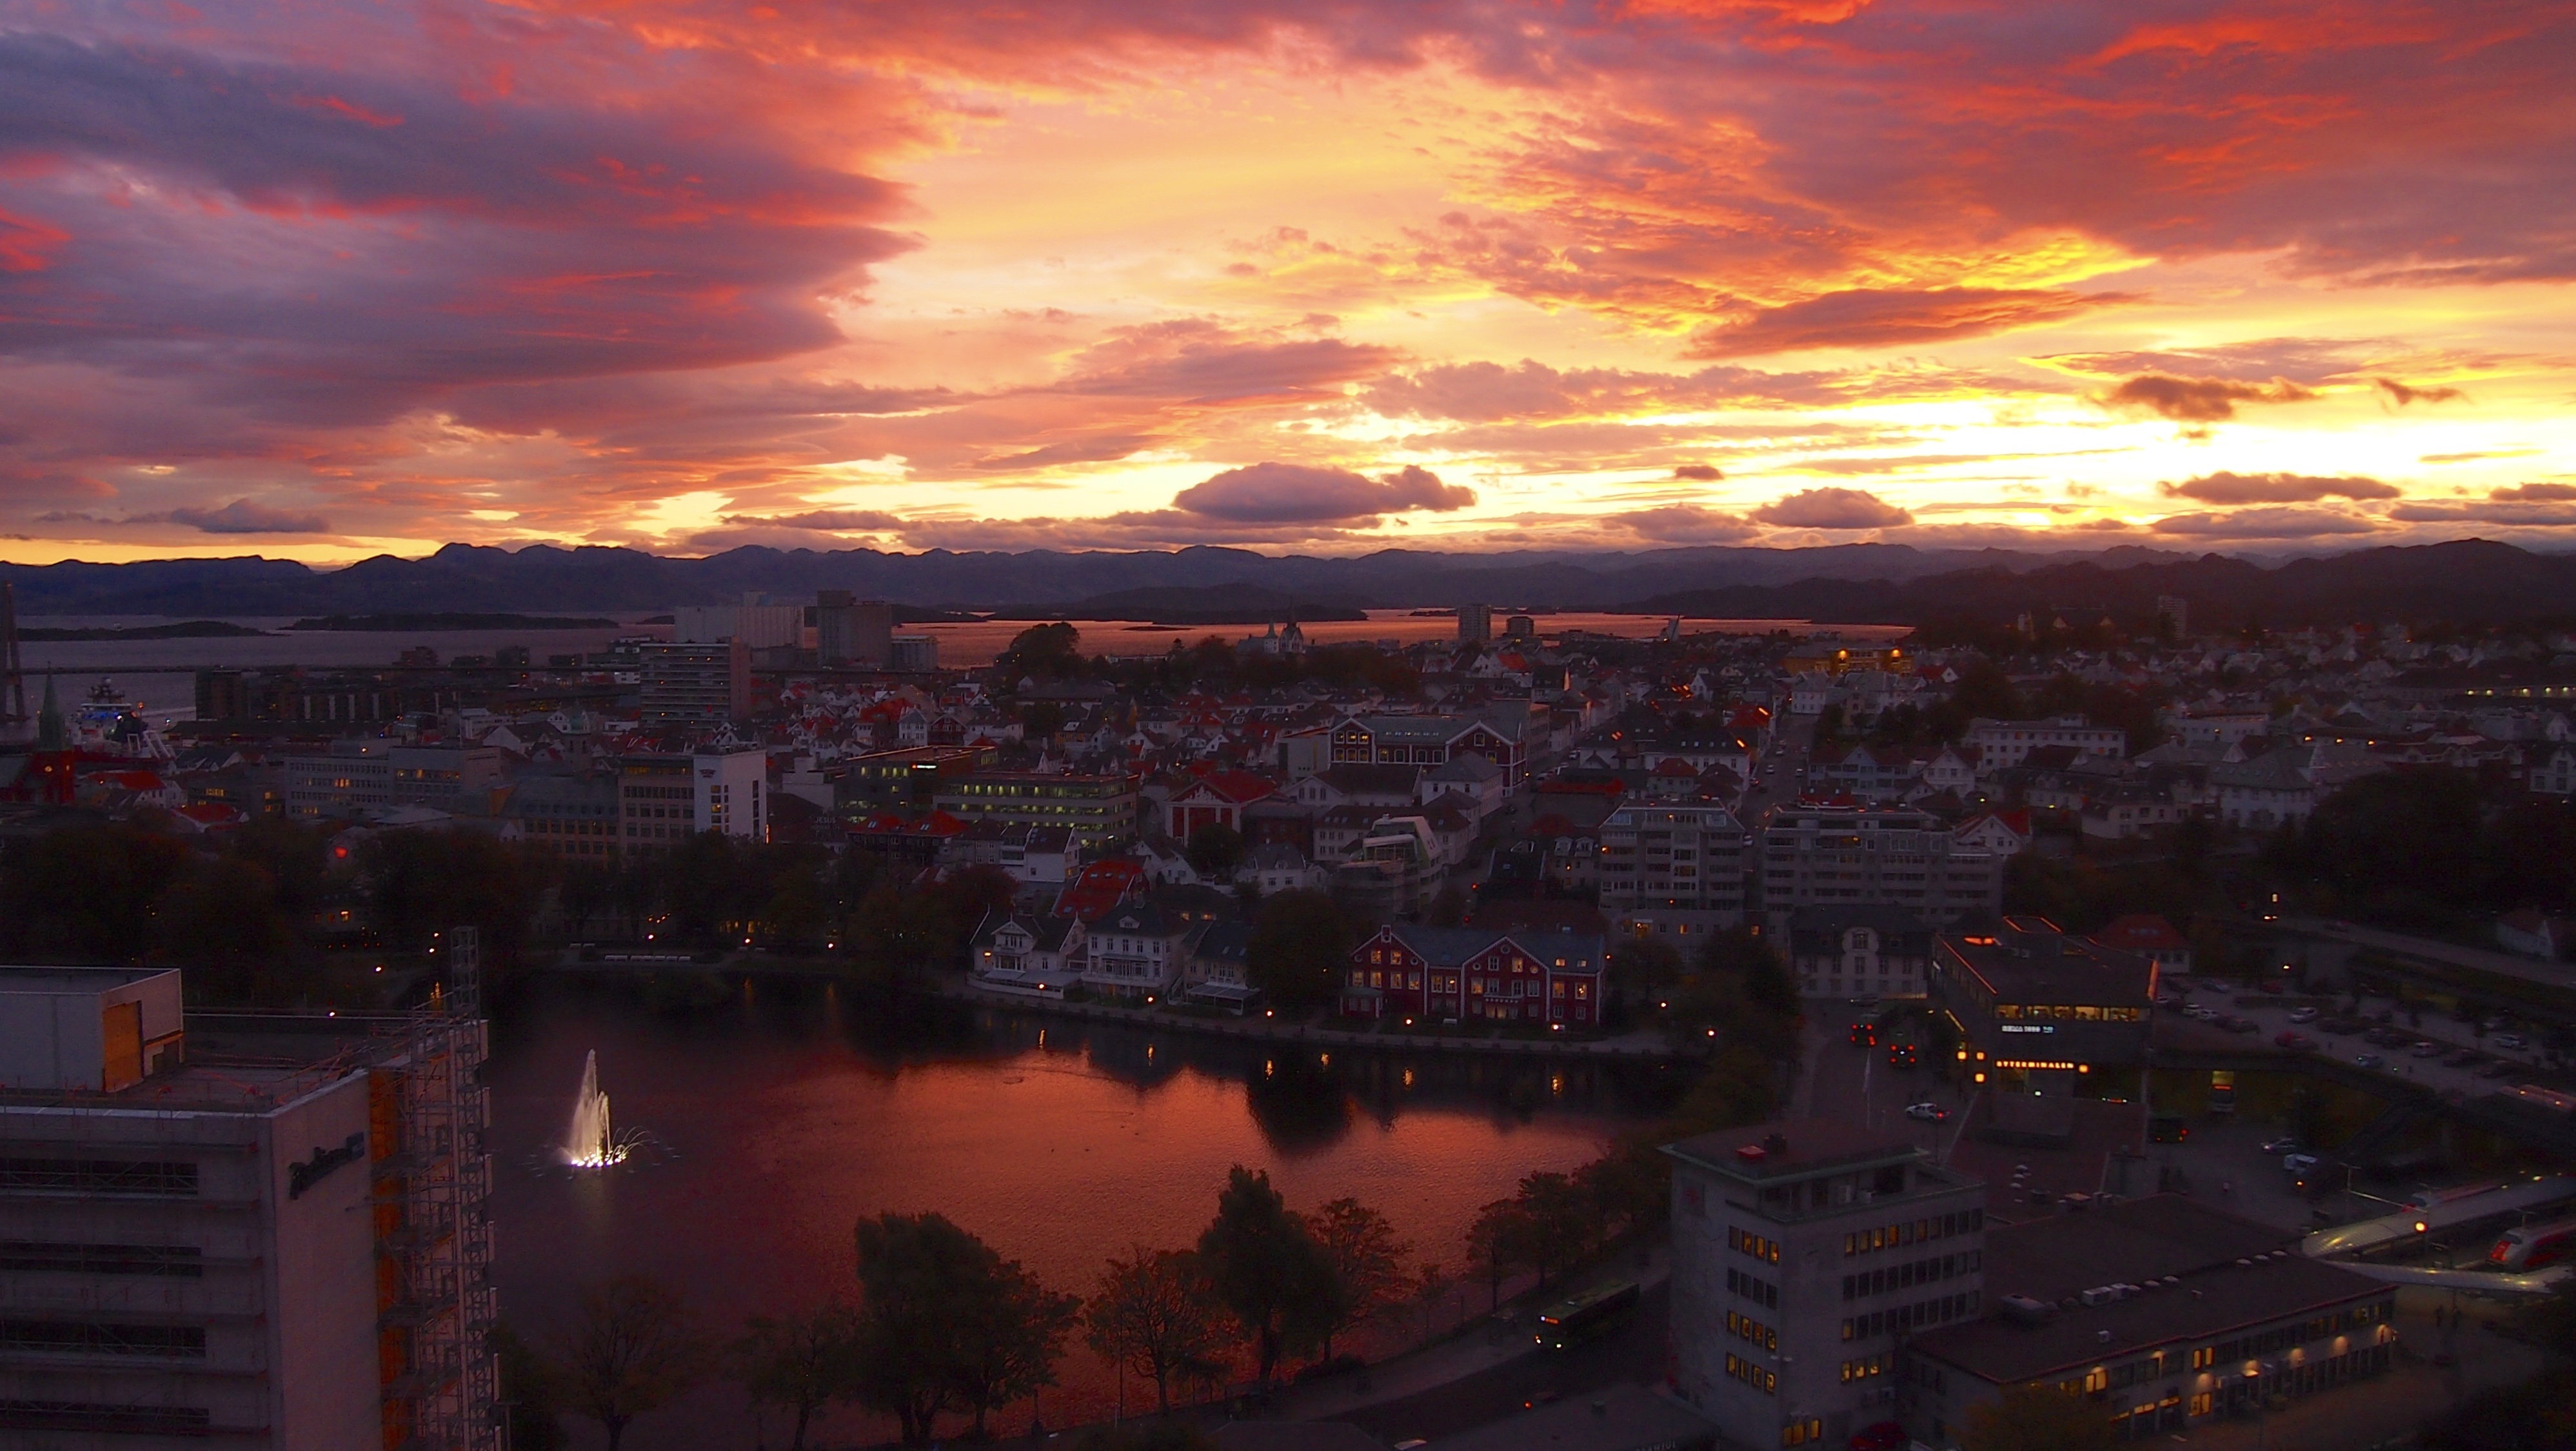
horizon, cloud, sky, sunrise, sunset, skyline, night, morning, dawn, city, cityscape, dusk, evening, reflection, norway, norge, scandinavia, stavanger, afterglow, metropolitan area